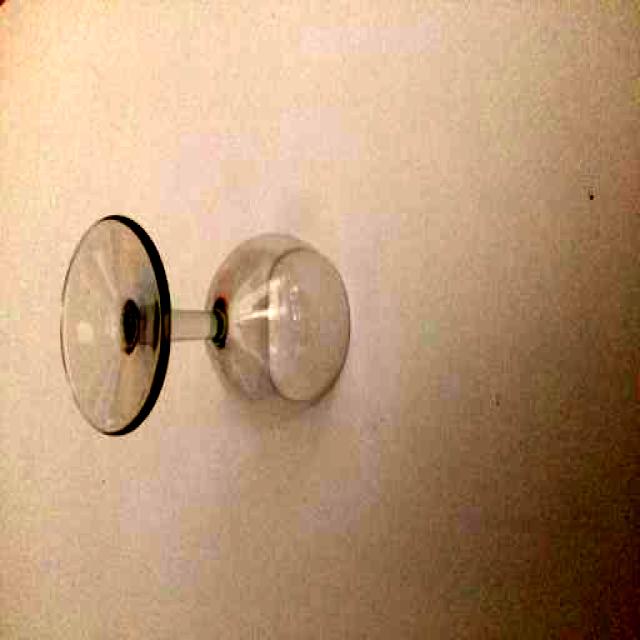
Label: Glass